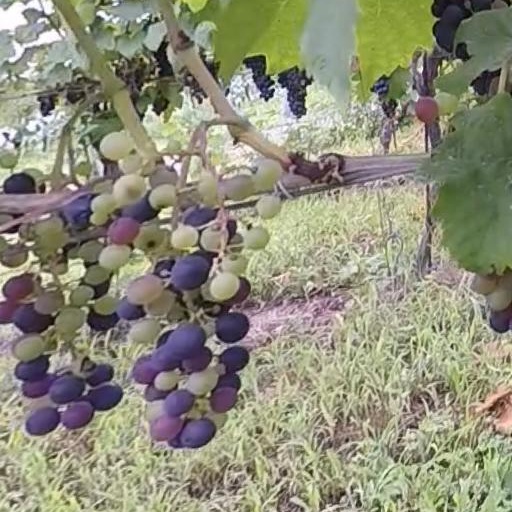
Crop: grape